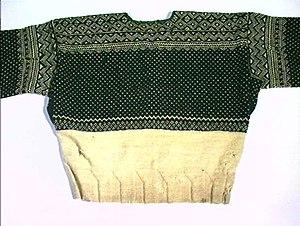
Le tricot norvégien est un tricot réalisé entièrement en rond qui se caractérise par des motifs décoratifs de coloris différents que la majorité des gens dans le monde associe au folklore et à la culture des campagnes de la Norvège centrale et méridionale. Il dépasse néanmoins rarement les trois couleurs et emprunte ses motifs à la flore scandinave, la faune locale, le climat nordique et la vie quotidienne des Norvégiens. Certains motifs proviennent d’une tradition ancestrale que le tricot partage avec les autres activités de l’industrie à domicile typiquement norvégienne comme la broderie, la sculpture sur bois ou le rosemaling. Très encadré à partir du XIXᵉ siècle par les associations regroupant les artisans à domicile qui craignaient surtout une perte de qualité et d'authenticité, le tricot norvégien passera lentement de la production domestique à la mécanisation et l'industrialisation dans une économie mondialisée où il faut inévitablement combattre l'imitation et la contrefaçon.